Volkswagen Gol

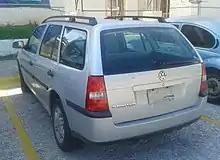
Volkswagen Pointer Station Wagon (Mexico)

The flexible fuel vehicle Gol Total Flex, available since 2003, was the first of its kind in South America. Its introduction followed a rehabilitation of the use of alcohol to power automobiles.